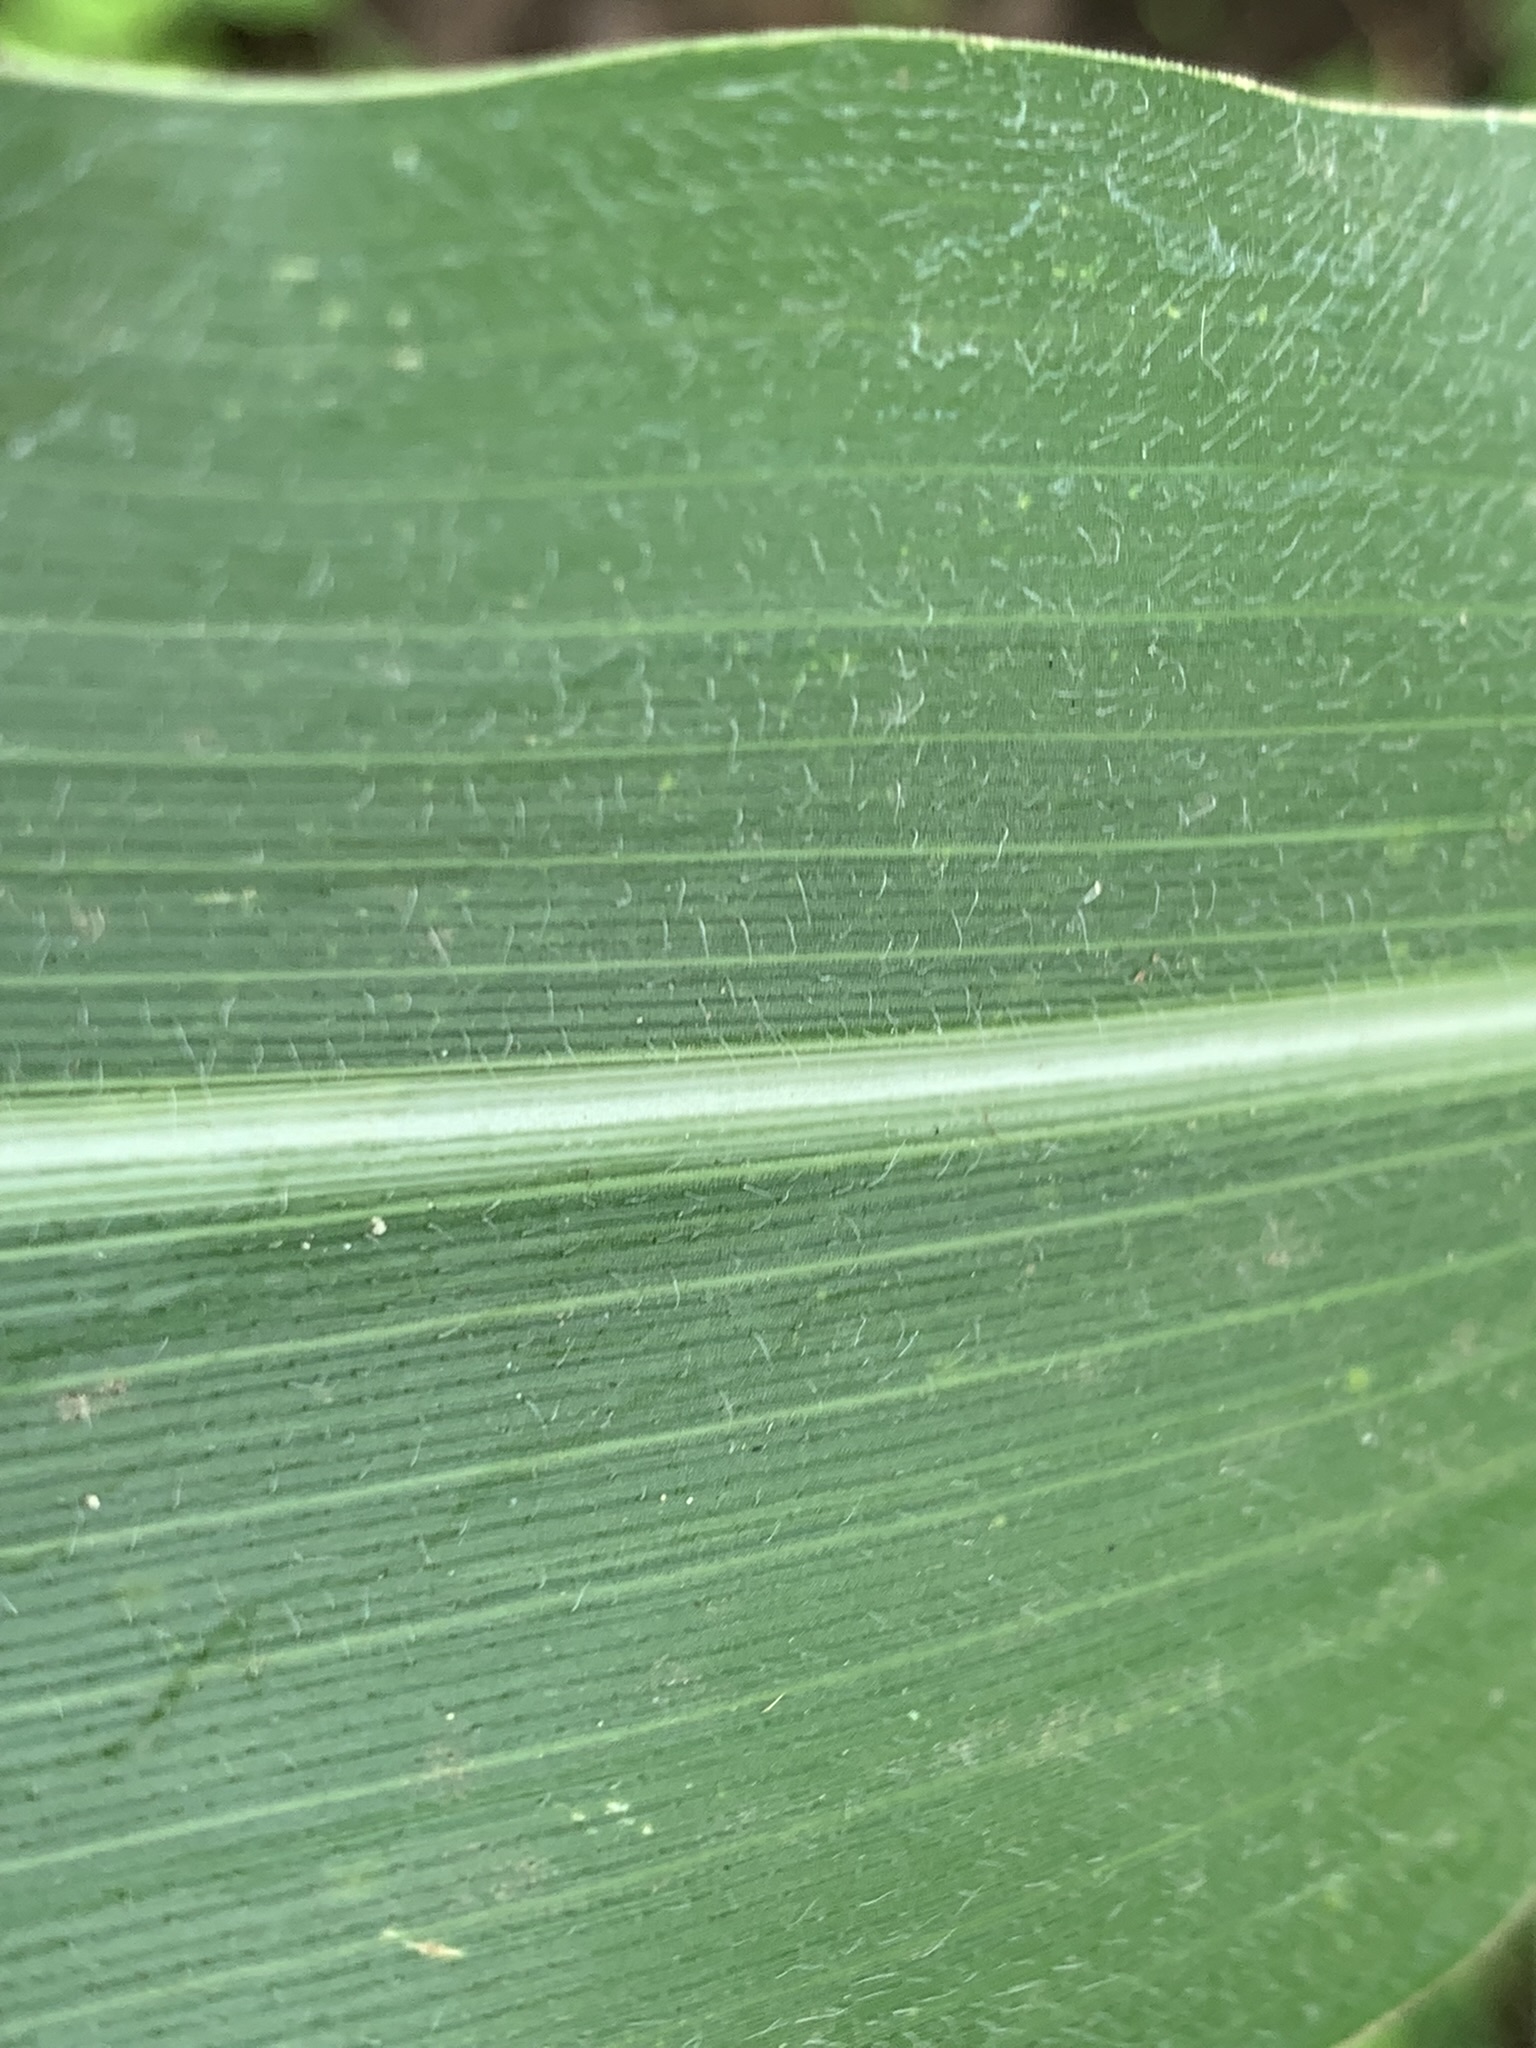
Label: Healthy